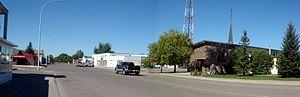
Cet article présente une liste des villes de l'Alberta. Elle recense toutes les municipalités de la province canadienne de l'Alberta ayant le statut juridique de ville, un statut de municipalité urbaine qui se situe entre le village et la cité selon le nombre d'habitants. Lors du recensement de 2011, l'Alberta comprenait 107 villes ayant le statut de town. Celles-ci sont classées par ordre alphabétique dans un tableau triable contenant leur nom, la municipalité spécialisée ou rurale qui leur sont environnante ou adjacente, leur population selon le recensement municipal le plus récent, selon le recensement du Canada de 2011 et selon le recensement du Canada de 2006, le changement démographique entre 2006 et 2011, leur superficie ainsi que leur densité de population.
Vauxhall est une ville de Taber, située dans la province canadienne d'Alberta.